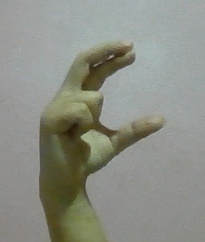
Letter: thal